Godiva Fire Pumps

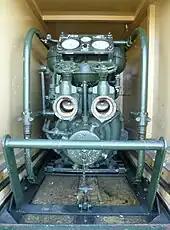
Godiva fire pump in a Green Goddess

The fire pump was developed by Coventry Climax in the late 1930s, and was referred to as the Coventry Climax fire pump, the name Godiva appears in 1940, and may have its origins in the steam pump operated by Coventry Fire Brigade named "Godiva". This was the second such engine operated by Coventry Fire Brigade and was christened at a well attended ceremony in 1889 (the first was "Sherborne" made in 1872). It was remembered in the Coventry papers on its 50th anniversary – in 1939.